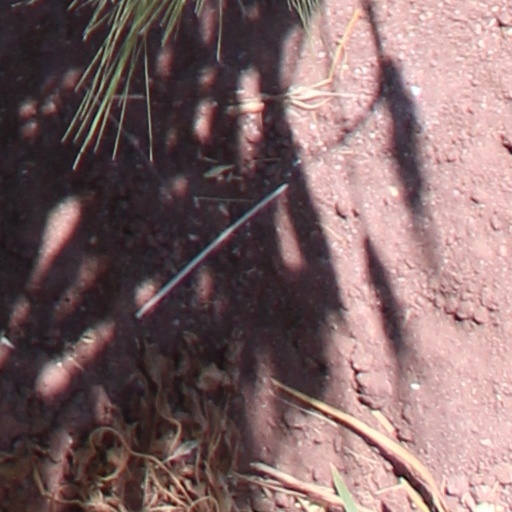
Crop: wheat